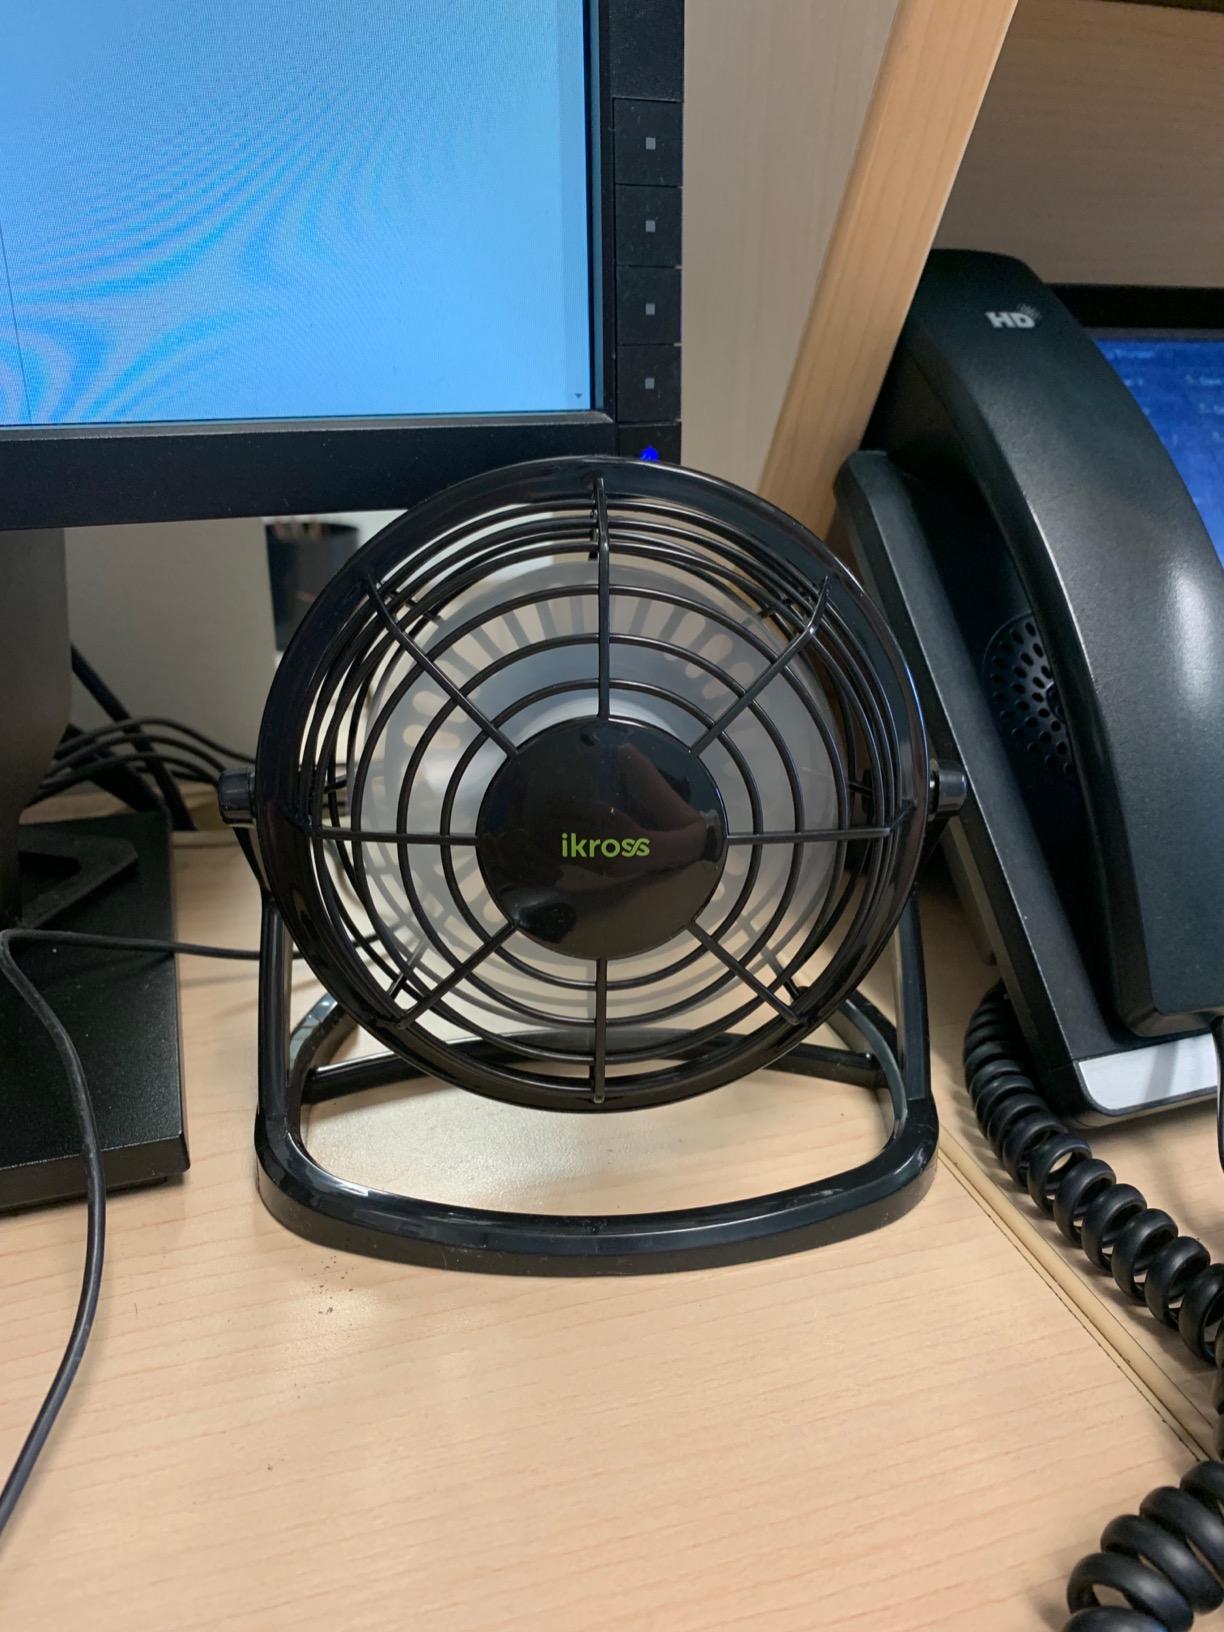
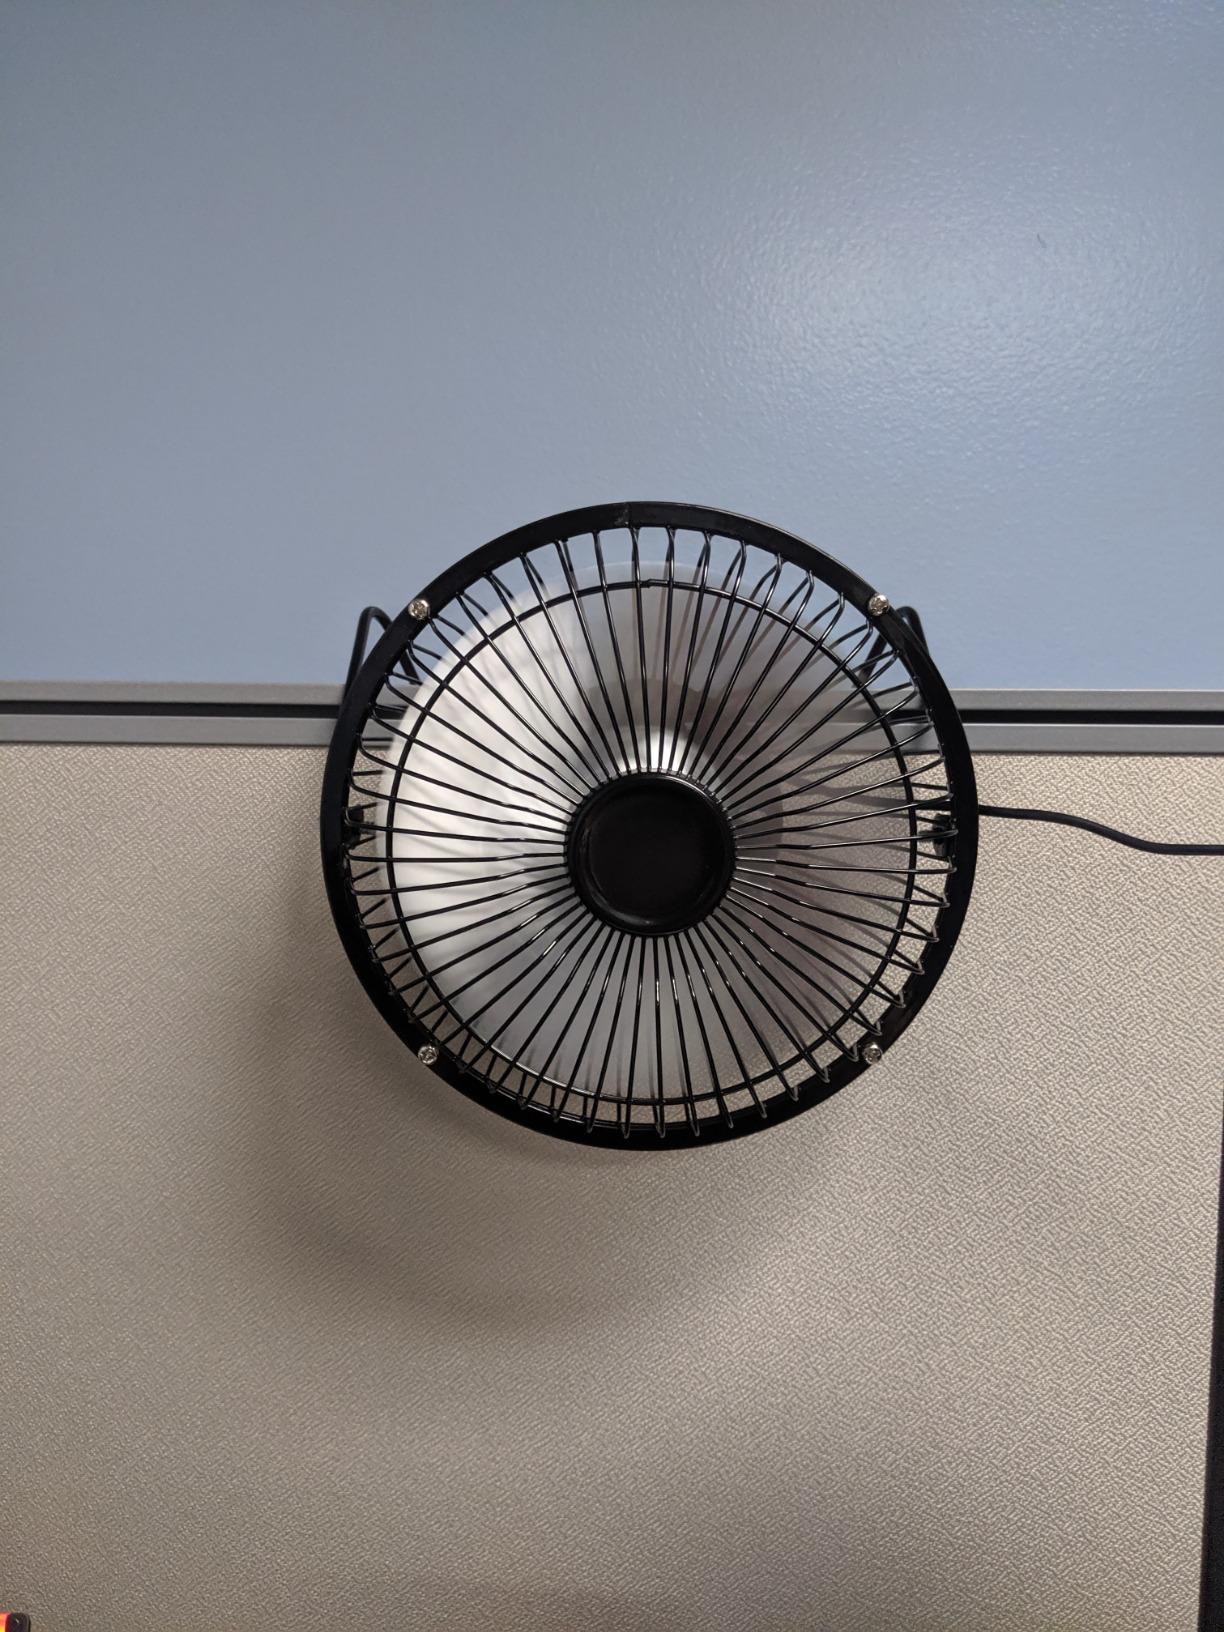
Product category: fan
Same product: no